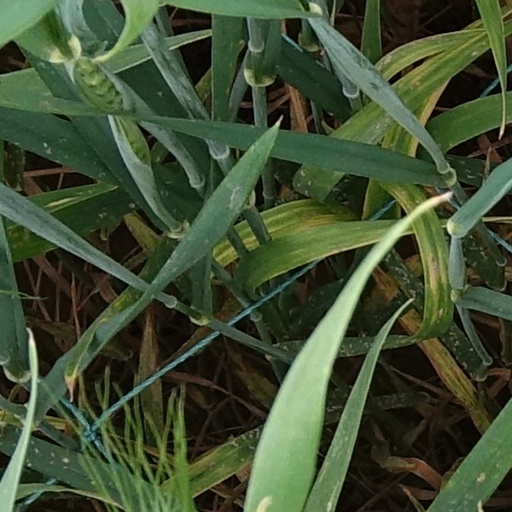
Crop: wheat